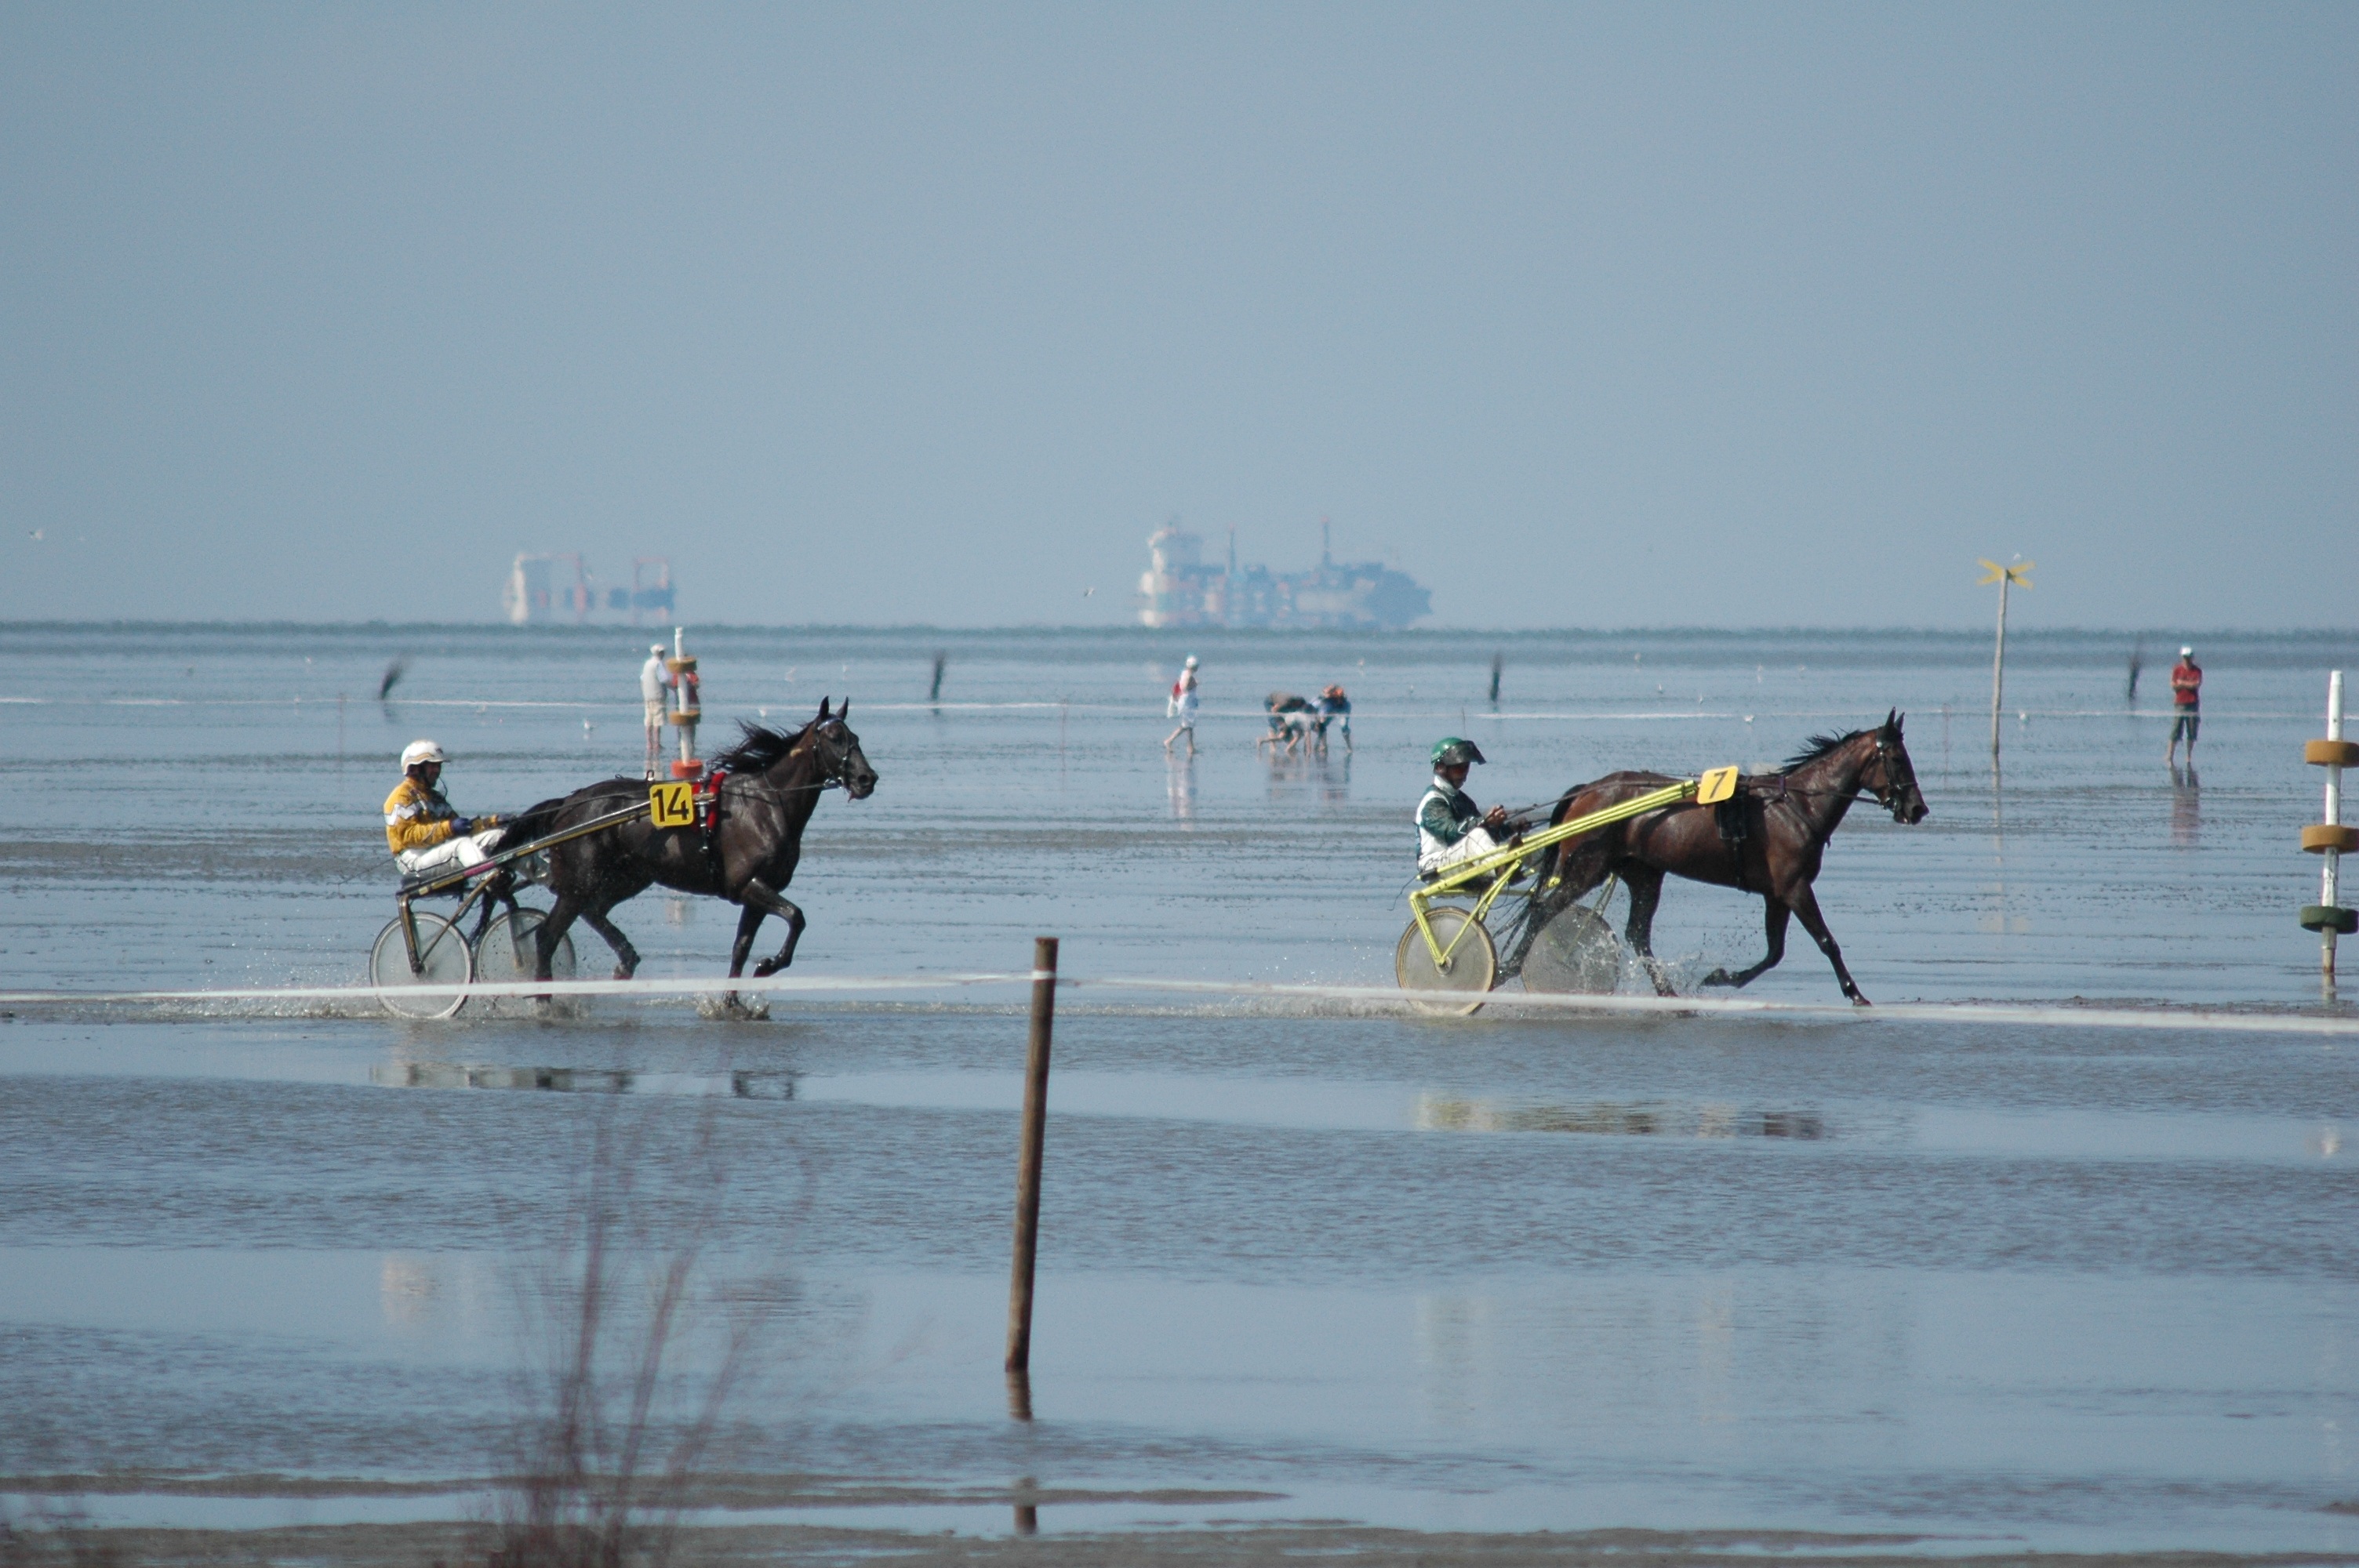
beach, sea, coast, winter, vehicle, horse, race, horses, sports, boating, ships, north sea, duhnen, horse like mammal, animal sports, equestrian sport, watts race